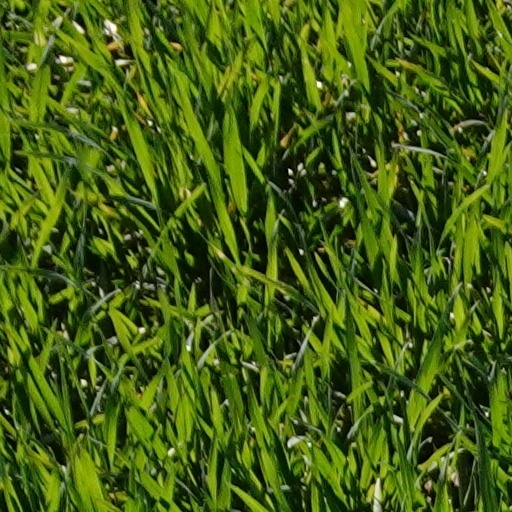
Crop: wheat